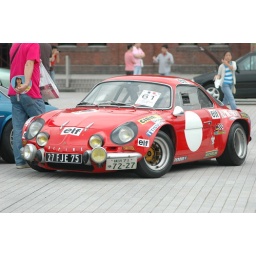
Scenery of event of French car &amp;quot;French French 2008&amp;quot; held in Yokohama red brick warehouse on June 28.